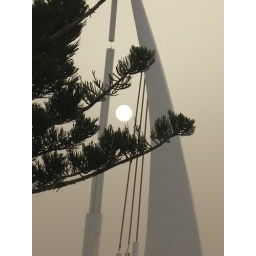
The moon hanging in the sails of the singing ship and the tree framing it in.